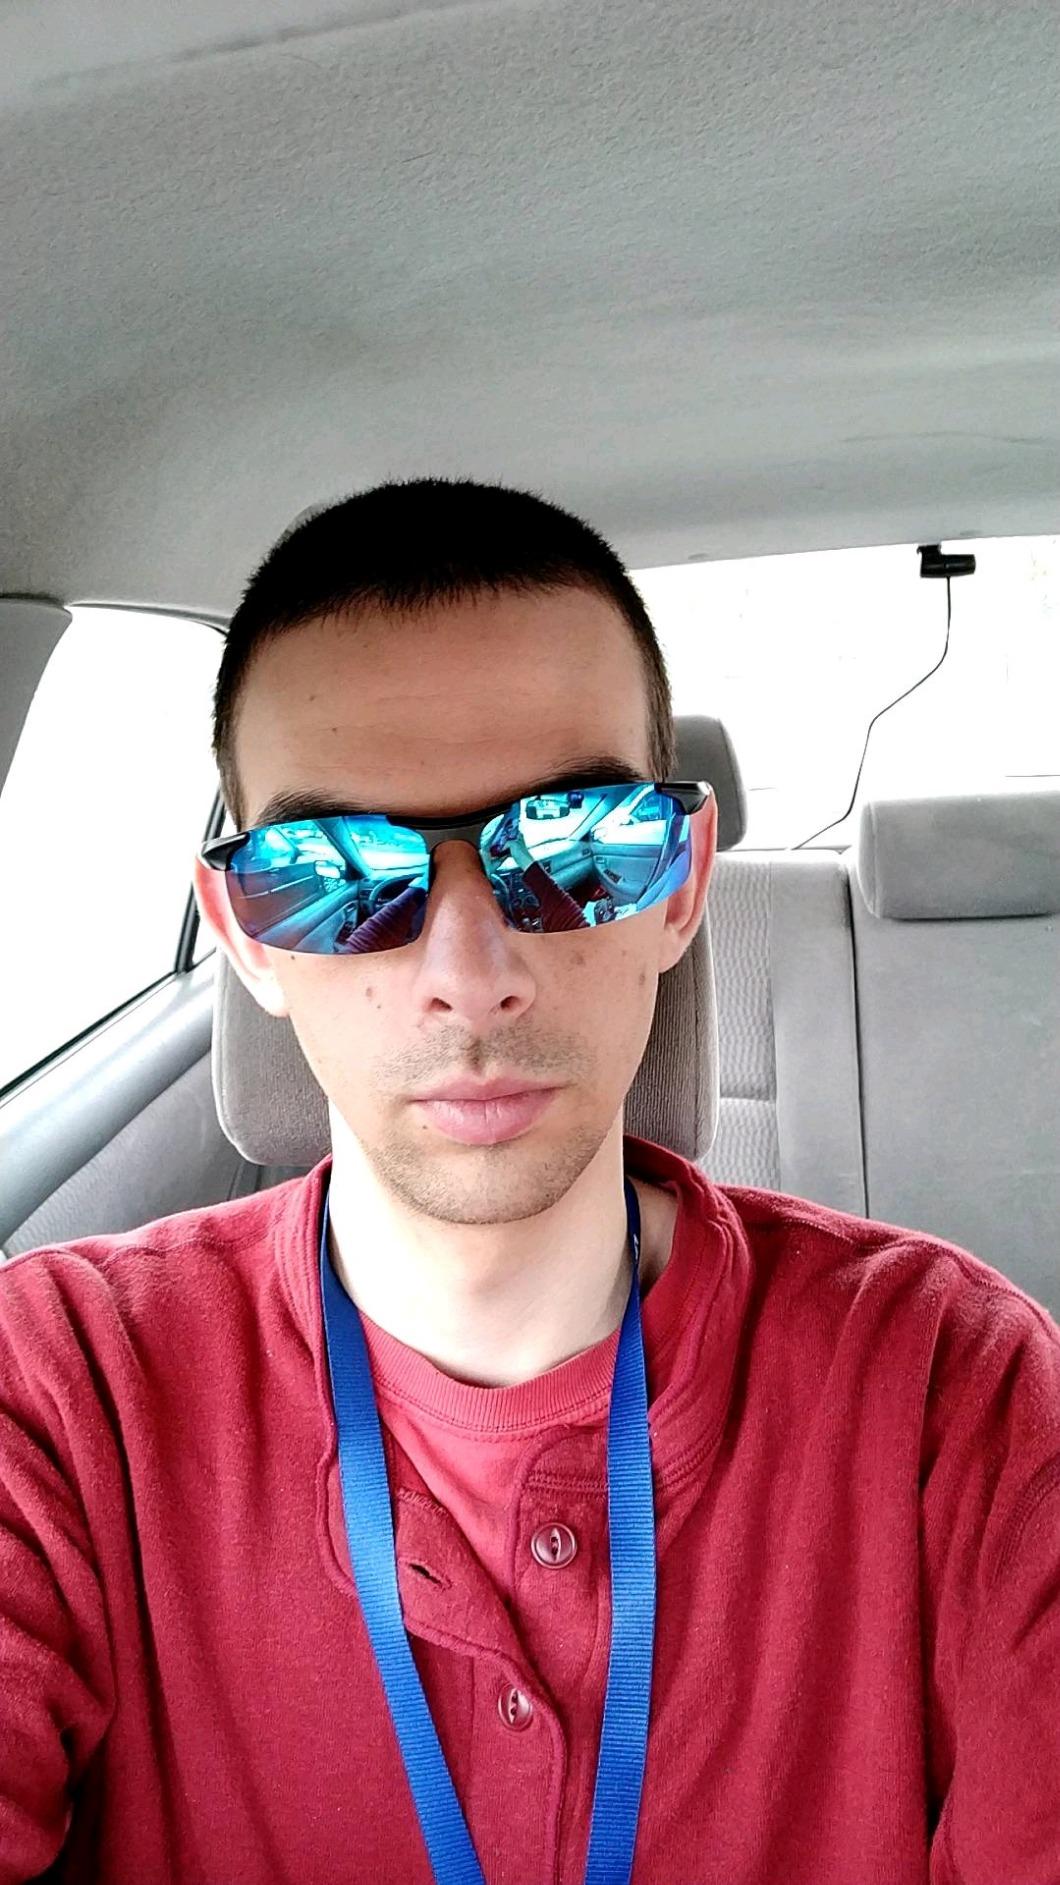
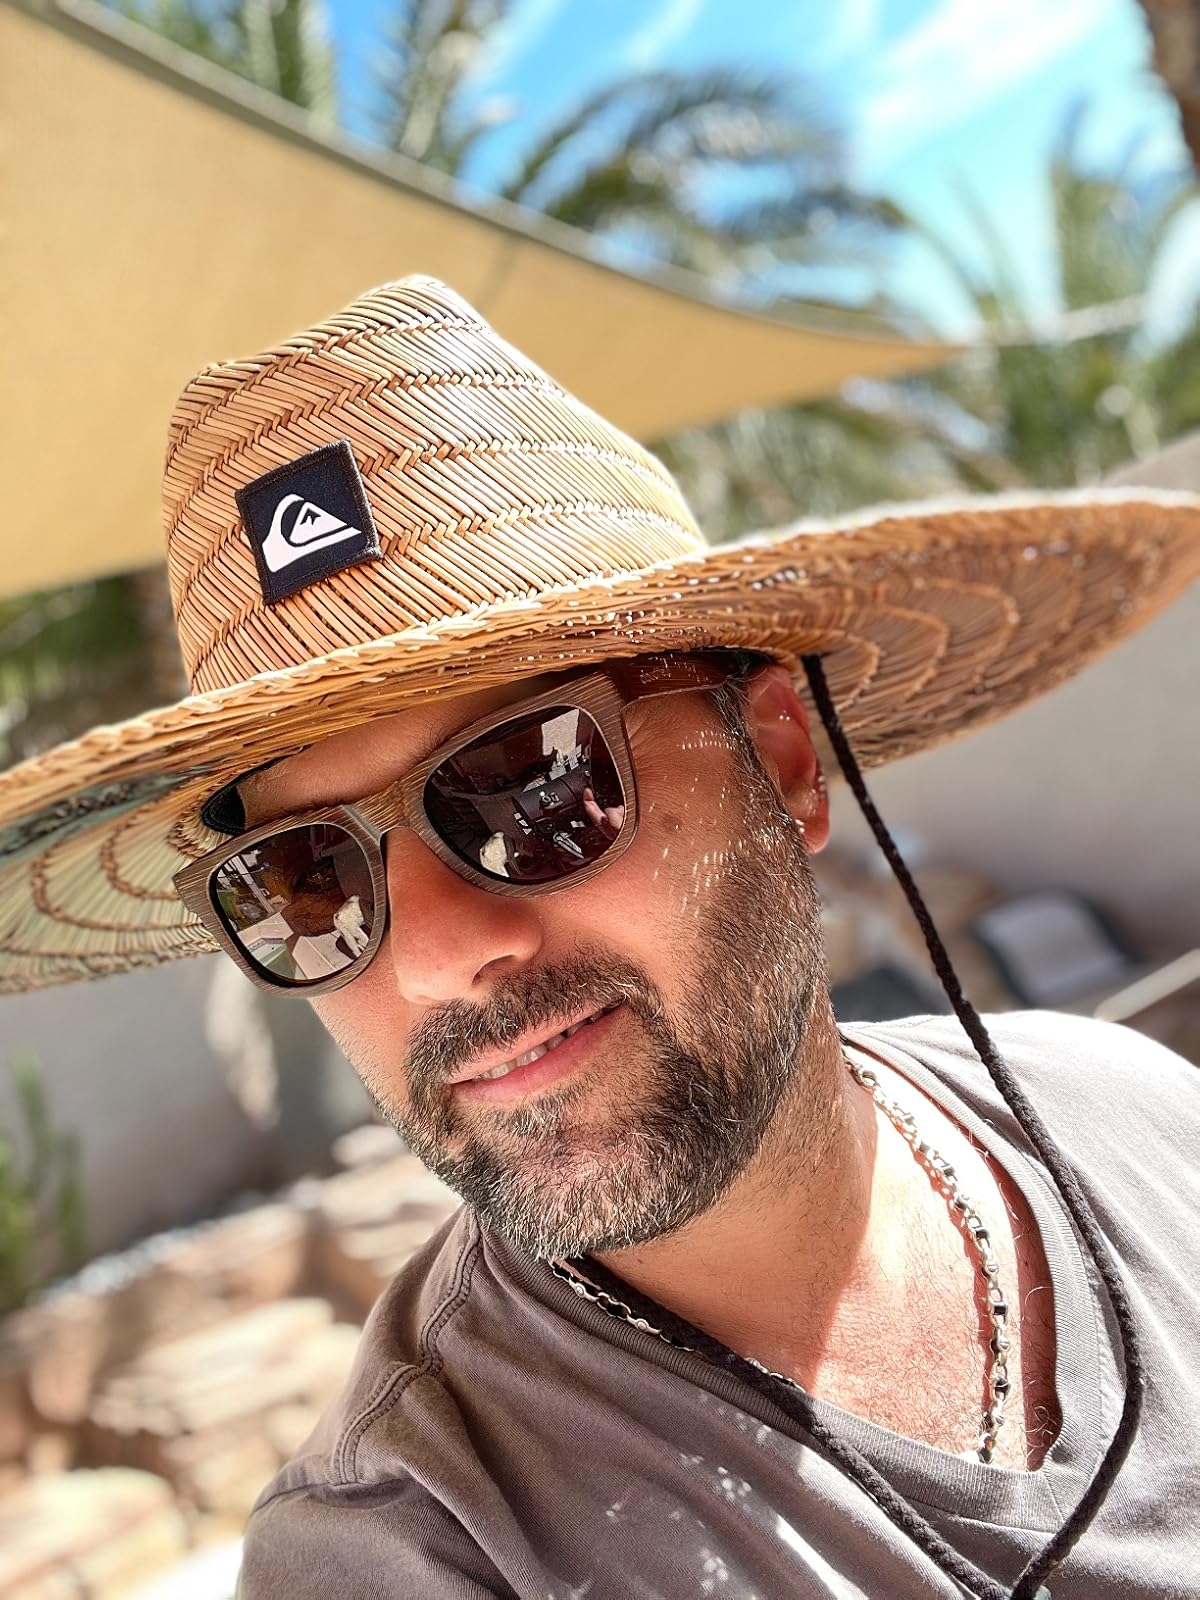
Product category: accessories_sunglasses
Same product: no